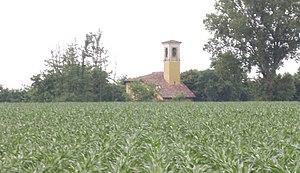
Camairago est une commune italienne de moins de 1 000 habitants, située dans la province de Lodi, en Lombardie dans l'Italie nord-occidentale.
Le Sanctuaire de Notre Dame de la Fontaine est une petite église du XIIIᵉ siècle qui se trouve dans la commune de Camairago, dans la province de Lodi, Italie. Elle se trouve plus précisément dans un méandre de l'Adda entre Camairago, Cavacurta et Maleo.